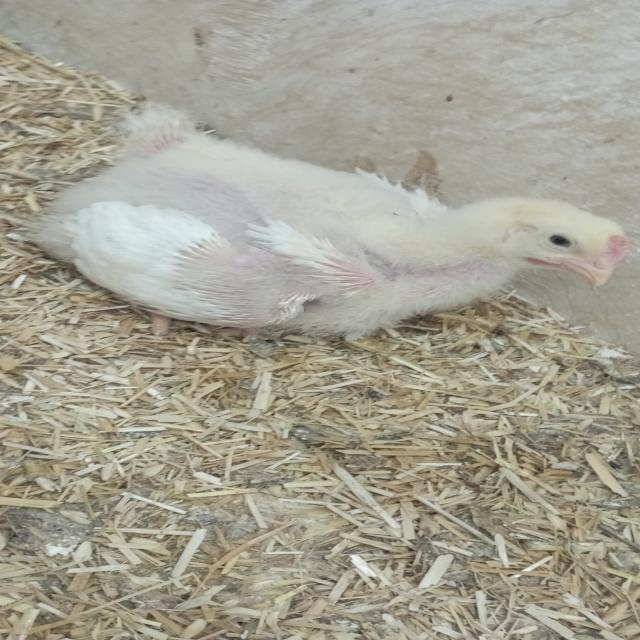
Weight: 620 g